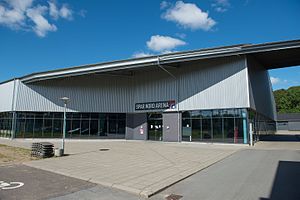
Spar Nord Arena - Atletikhallen
Indgangsparti
Billede er taget af Gunner Sørensen